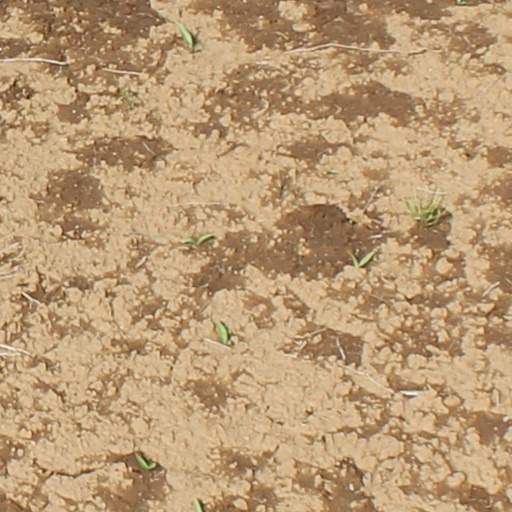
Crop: wheat